Ngweshe Chiefdom

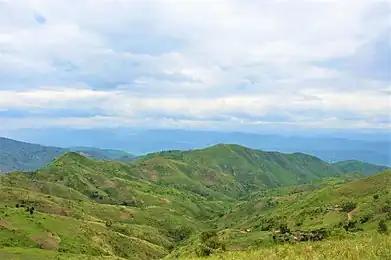

Ngweshe Chiefdom is situated within the mountainous region of Kivu, characterized by an average elevation ranging between 1,800 and 2,000 meters above sea level. The chiefdom's elevation varies significantly, with the lowest point at Kamanyola reaching 1000 meters and the highest peak, Nidunga, standing at 2900 meters. The topography is notably rugged, dominated by mountains, hills, plateaus, and deep valleys. These mountainous formations are an extension of the Mitumba Mountain Range. A significant portion of the chiefdom lies within the Ruzizi Plain, which forms part of the western branch of the East African Rift, specifically the Albertine Rift. This region, located between the Mitumba Mountains and the Ruzizi River, includes important agricultural zones such as Kamanyola, Burhale, Kaniola, Mulambi, Ngando, Irongo, and Karhongo. Prominent peaks in Ngweshe Chiefdom include Nidunga (2900 meters), Mirhumba (2600 meters), Mulume Munene (2600 meters), Bisinzu (2520 meters), and Bangwe (2400 meters). Several "groupements" within Ngweshe feature steep and rugged terrains, notably Kaniola, Izege, Luciga, Karhongo, Rubimbi, and Mushinga. In contrast, the lowland areas of the chiefdom are characterized by extensive marshlands, which serve as vital agricultural zones. Major marshes include Nyamubanda in Karhongo-Nyangezi (1,050 hectares), Nyalugana in Lurhala (900 hectares), Cidorho in Mulamba-Burhale (450 hectares), Cisheke in Walungu, and Ibere in Burhale. These wetlands support the cultivation of a variety of crops, including beans, cassava, sorghum, sweet potatoes, and vegetables.